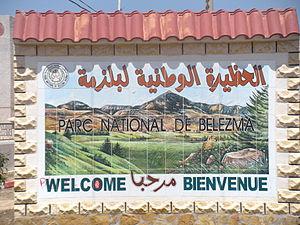
Une des entrée (Sud) du Parc National de Belezma.
Le parc national de Belezma est un parc national algérien, situé dans la wilaya de Batna, au nord-est de l'Algérie.